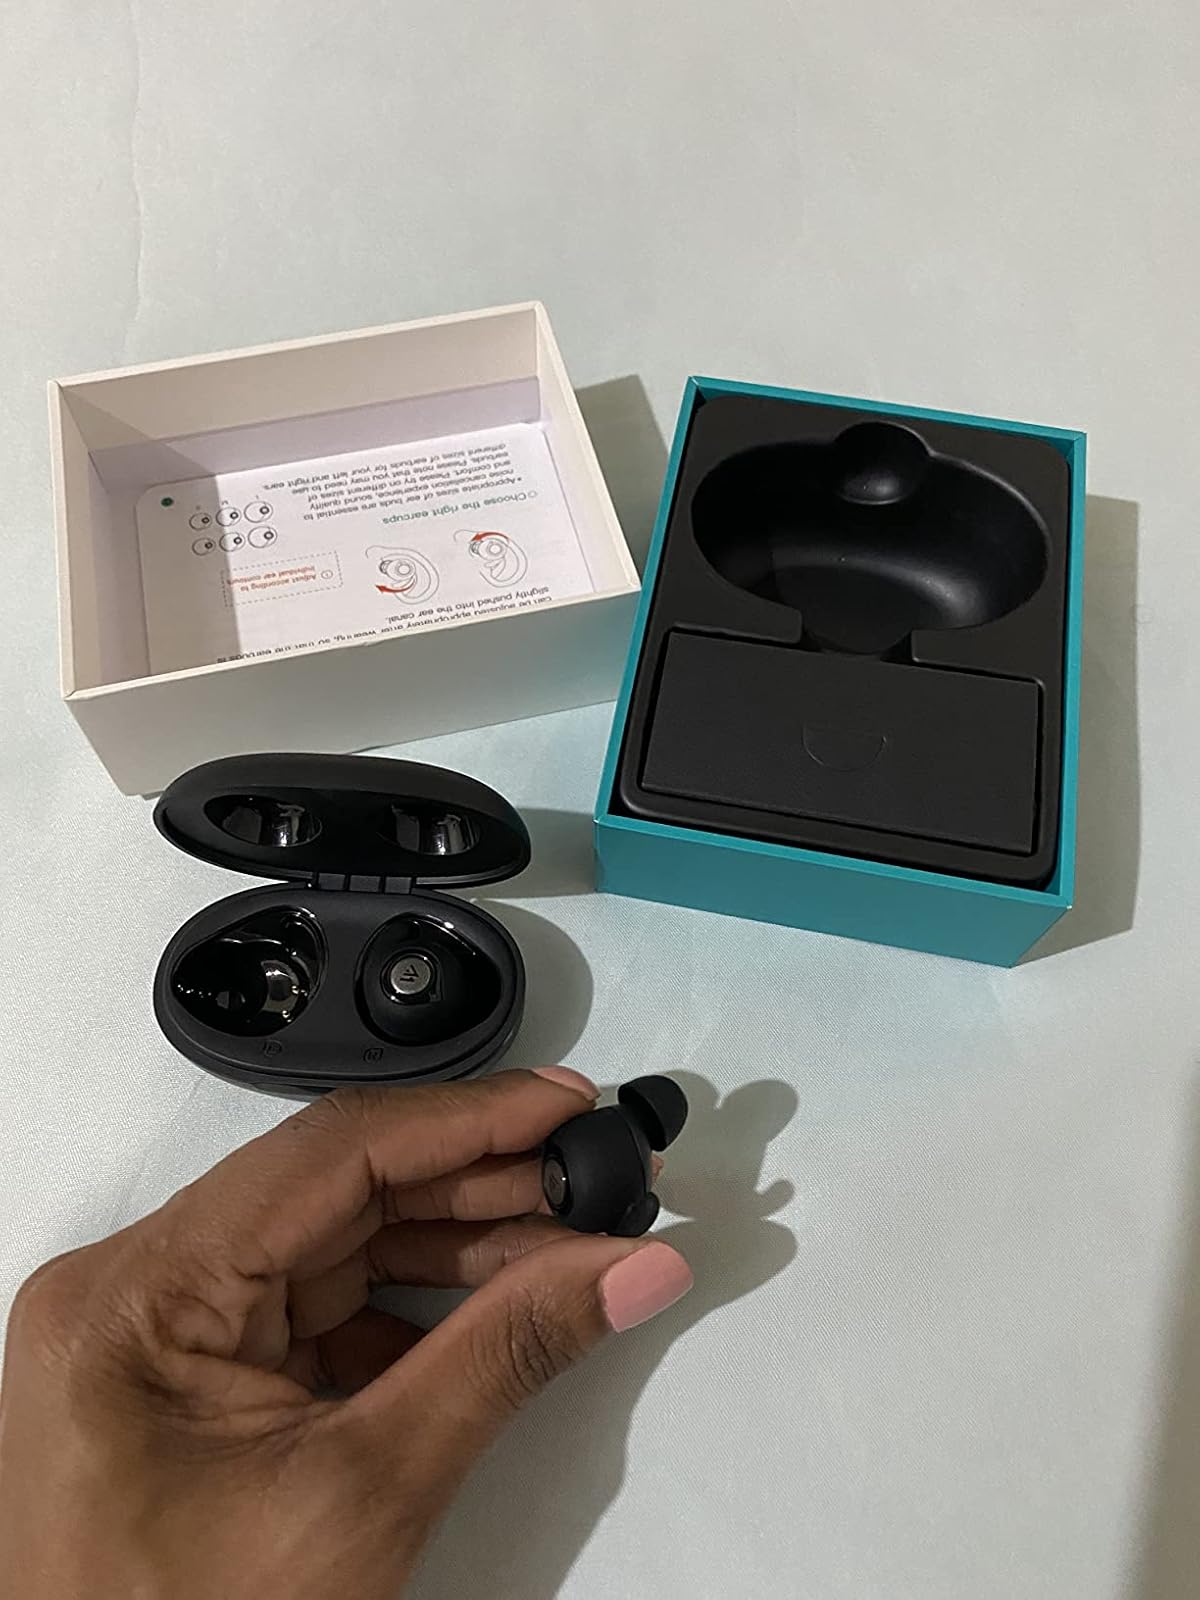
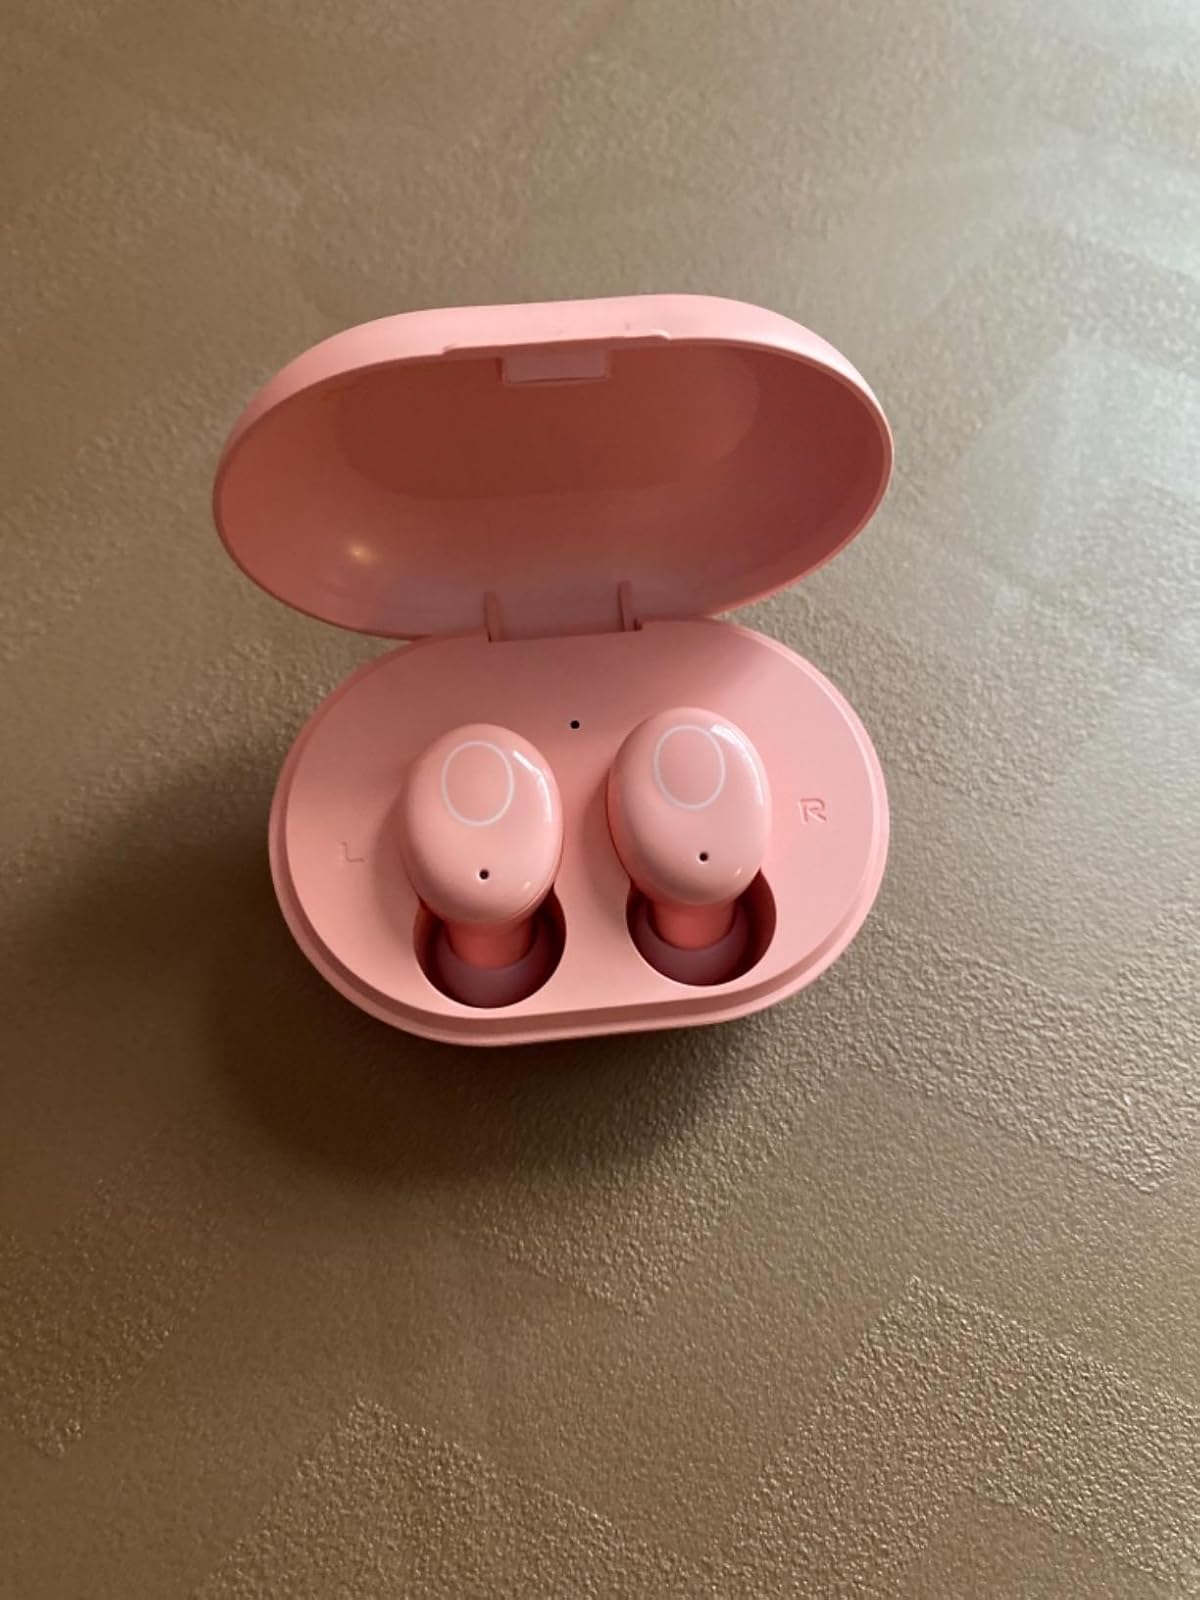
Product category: earbuds
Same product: no